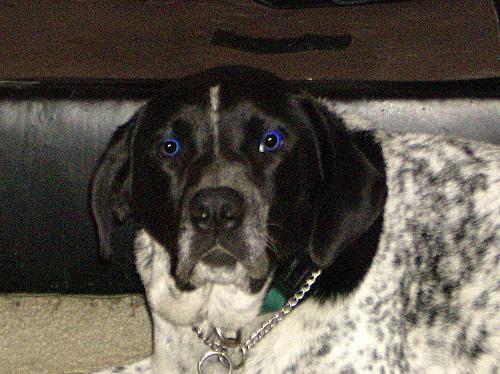
Breed: german shorthaired